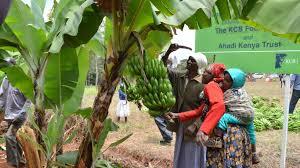
Wakulima wa ndizi, mama na mama mwingine  wanaonekana  wakichuna ndizi zao ili kwenda kuzikula ama kuzipeleka sokoni. Ndizi ni kilimo cha maana nchini kenya.